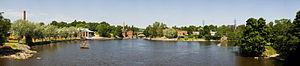
Vanhankaupunginlahti appelé aussi Vanhankaupunginselkä est une baie située sur la partie orientale de la péninsule d'Helsinki. Elle est entourée des quartiers de Hermanni, Toukola, Arabianranta, Viikki, Herttoniemi et de Kulosaari.